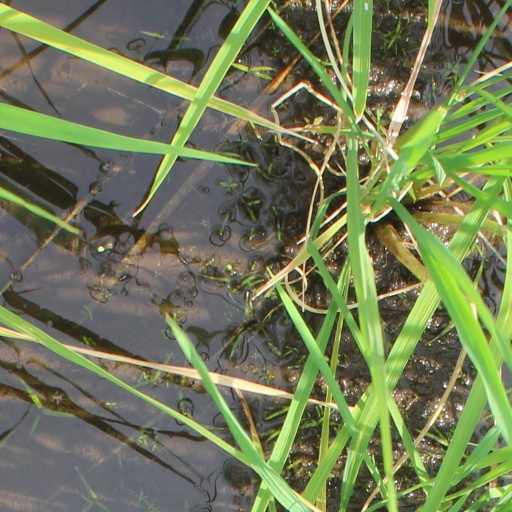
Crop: rice